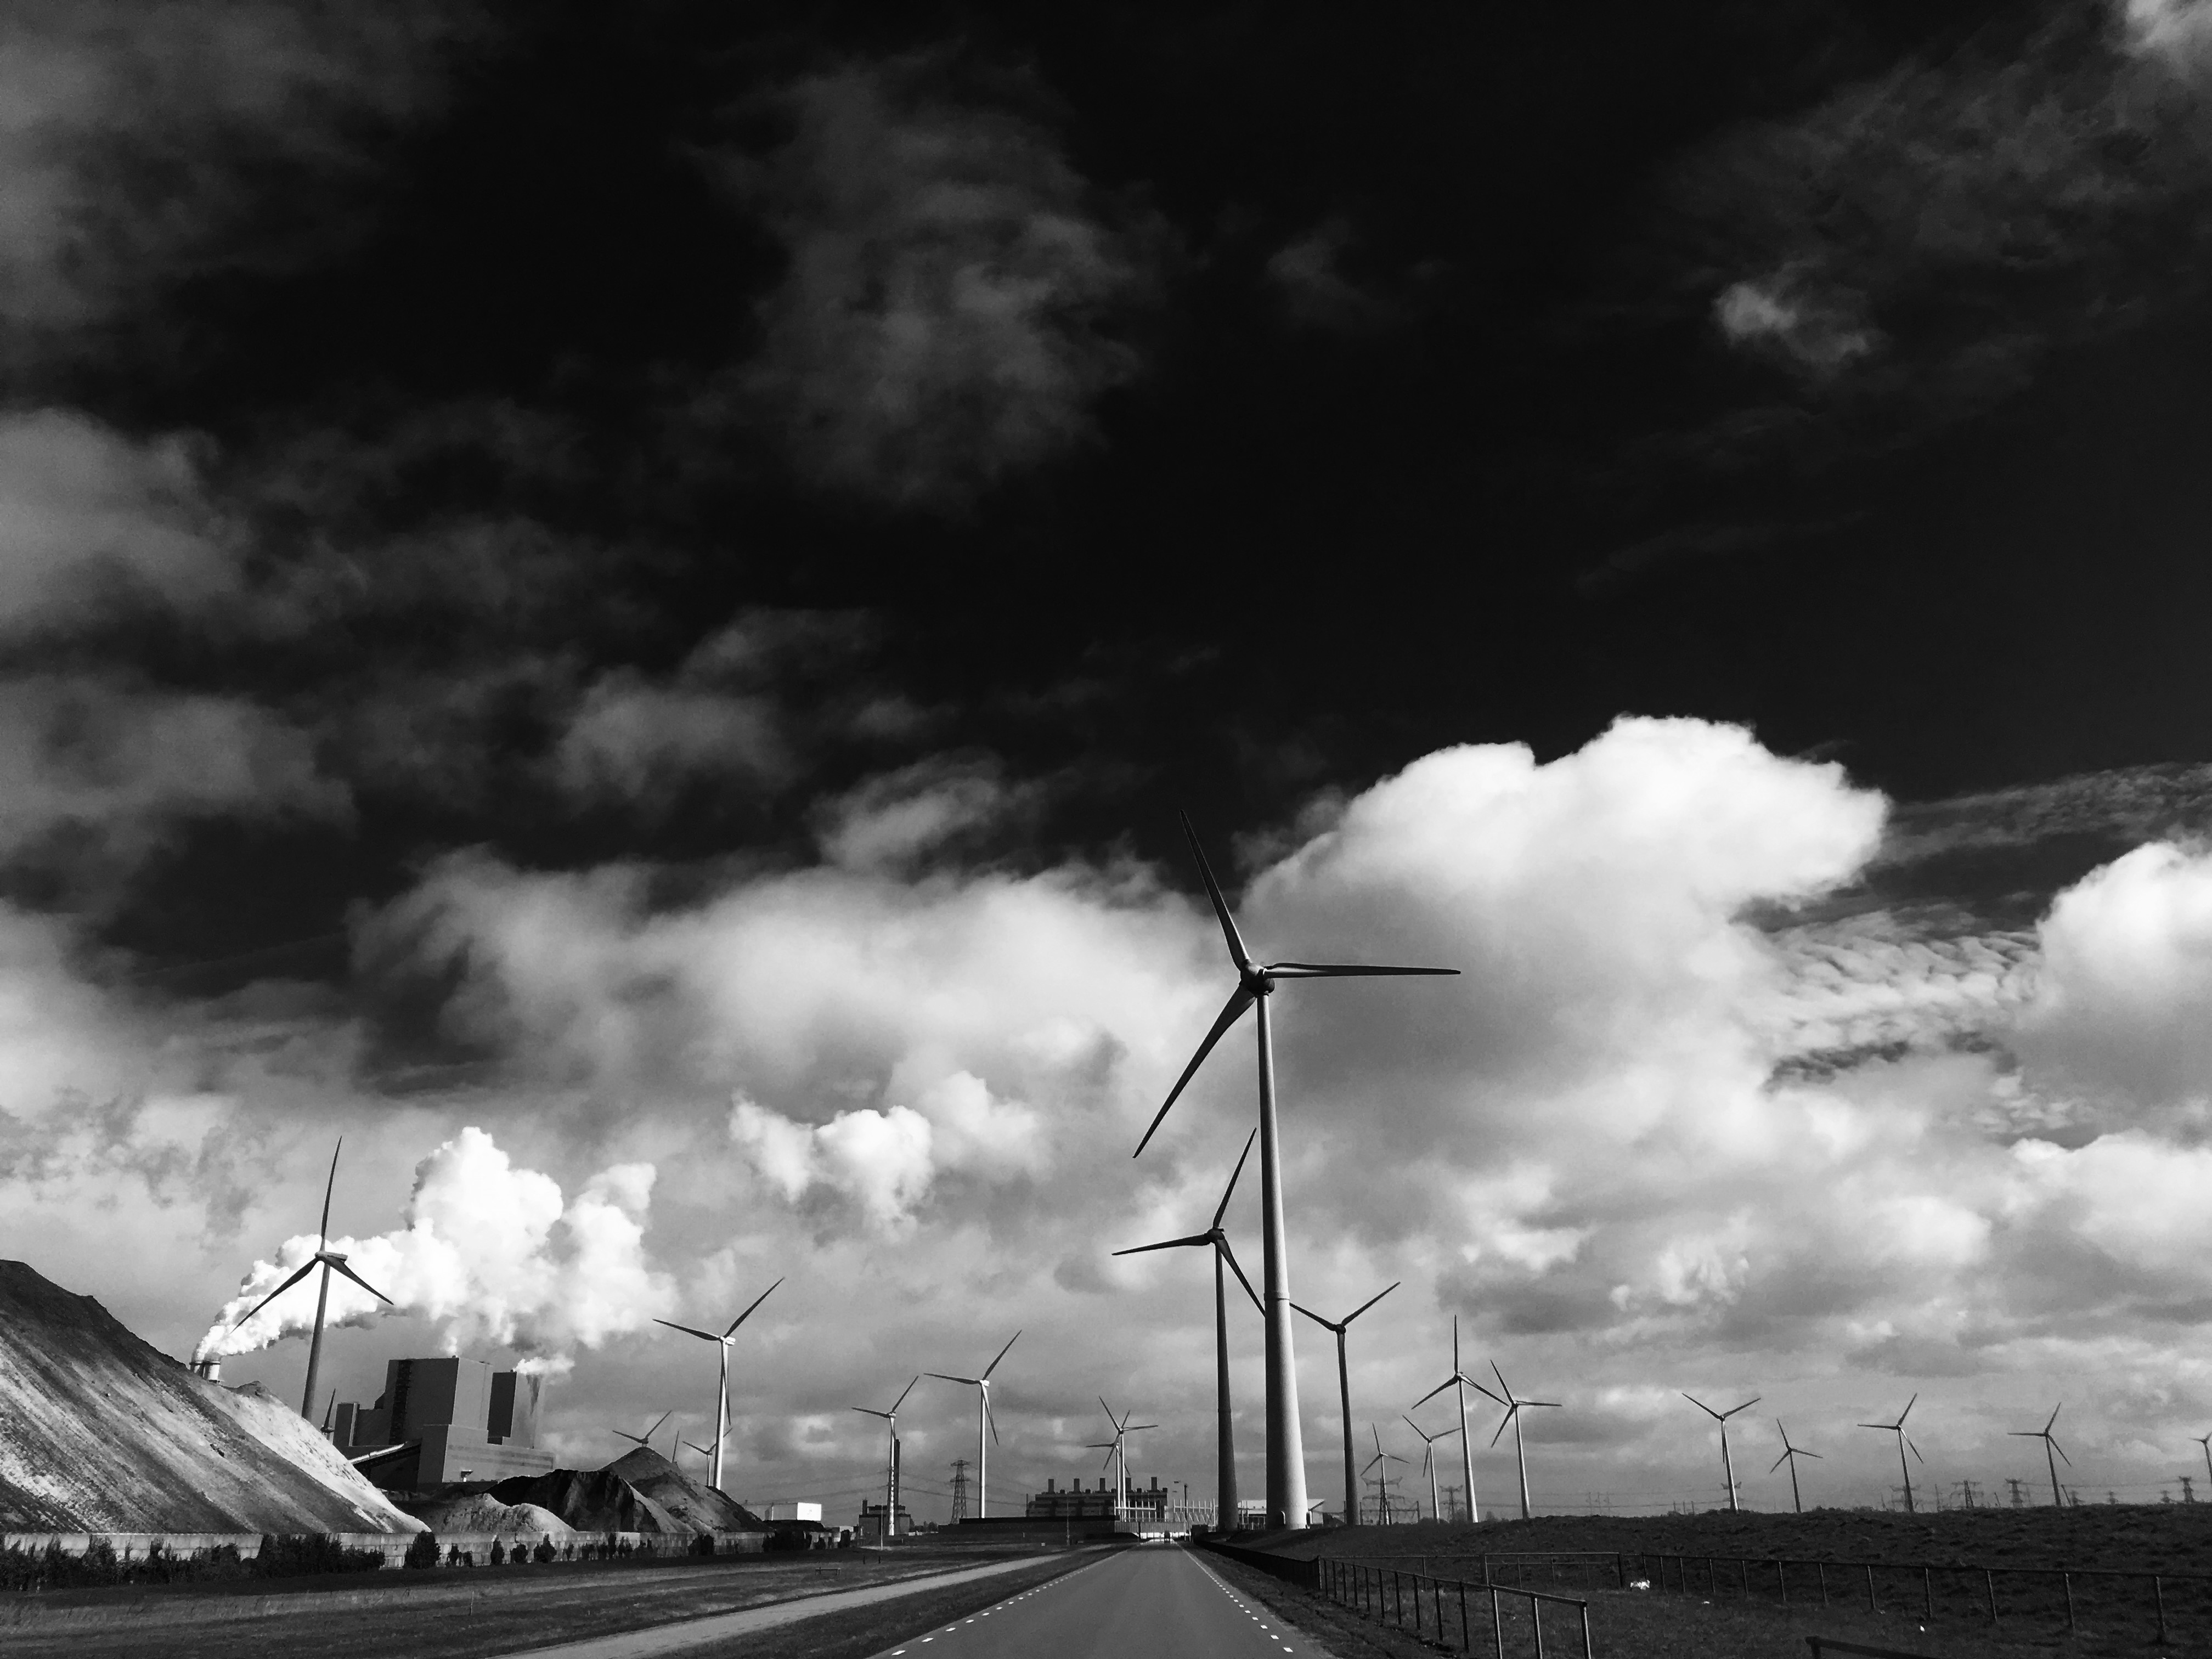
industry, sky, cloud, black and white, atmosphere, monochrome photography, meteorological phenomenon, photography, horizon, monochrome, road, energy, electricity, fixed link, wind, cumulus, line, storm, overhead power line, electrical supply, tree, darkness, street light, highway, landscape, evening, computer wallpaper